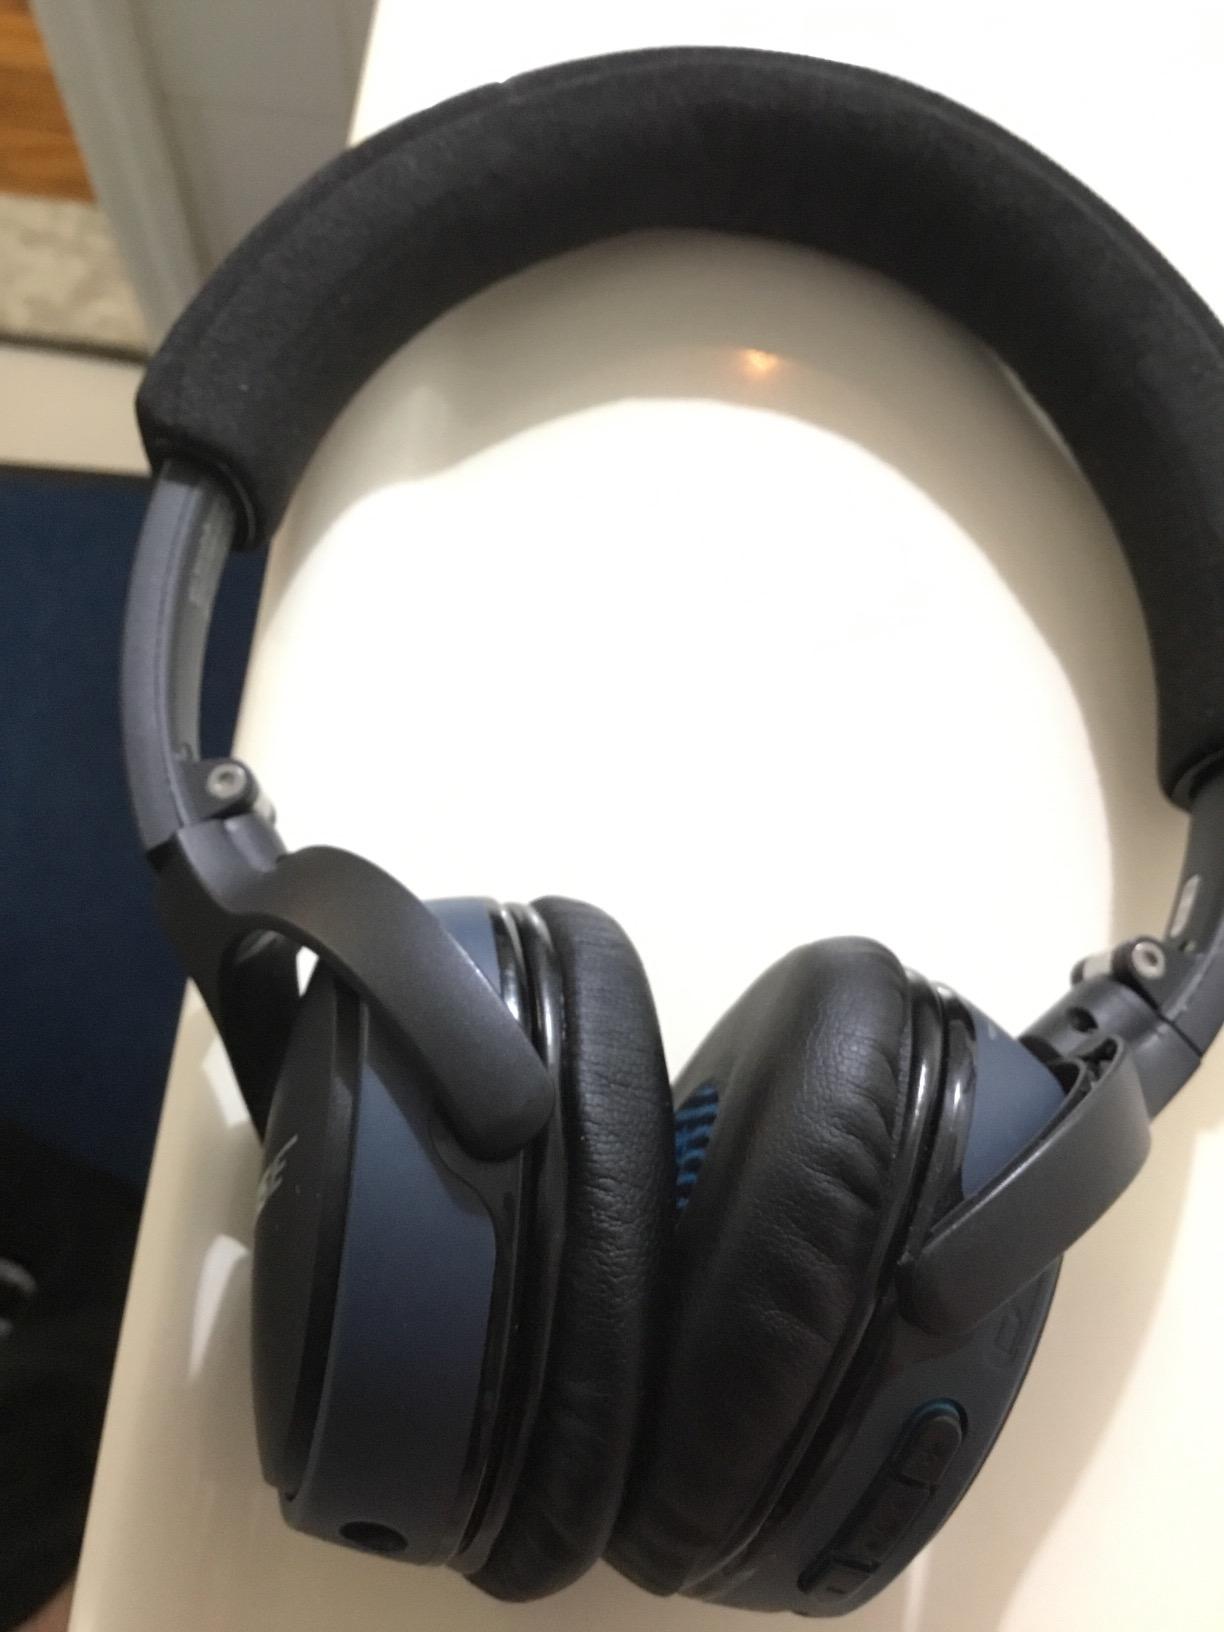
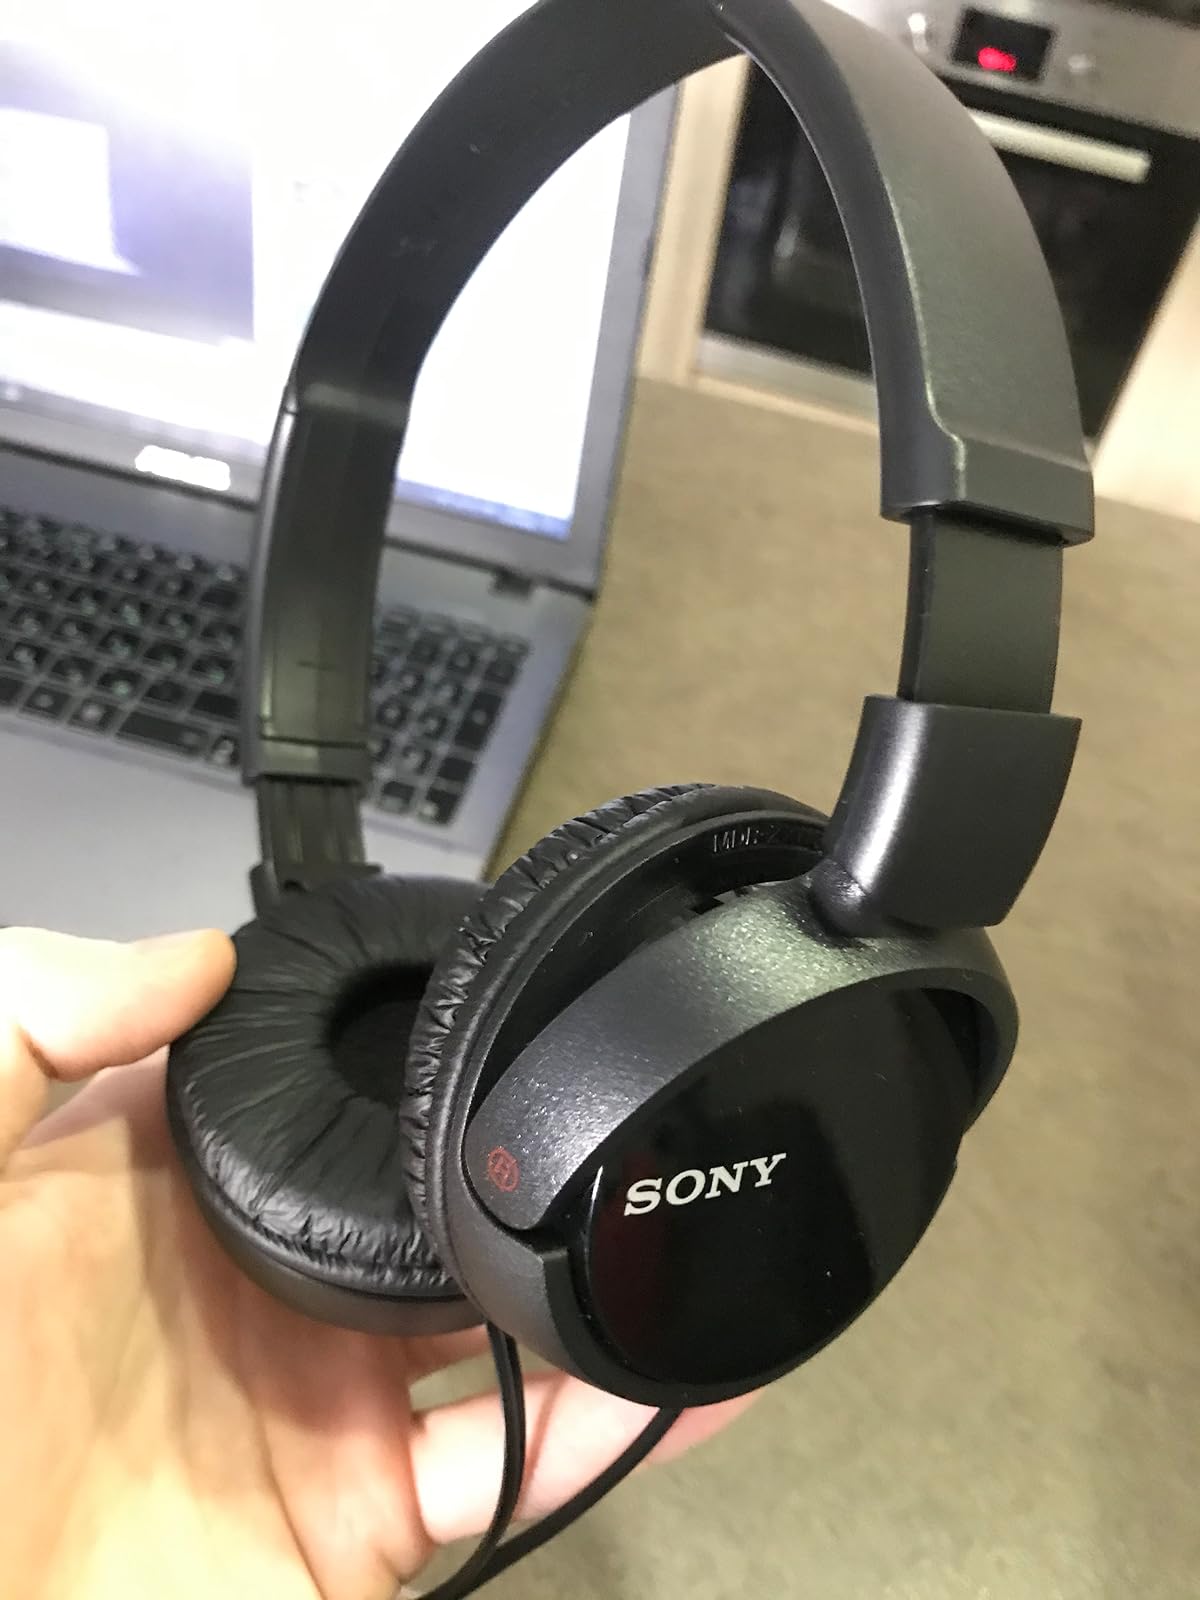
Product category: headphones
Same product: no